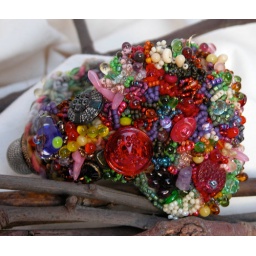
The beautiful red glass button was sent to me by my daughter when she was in Paris.